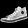
Label: Sneaker